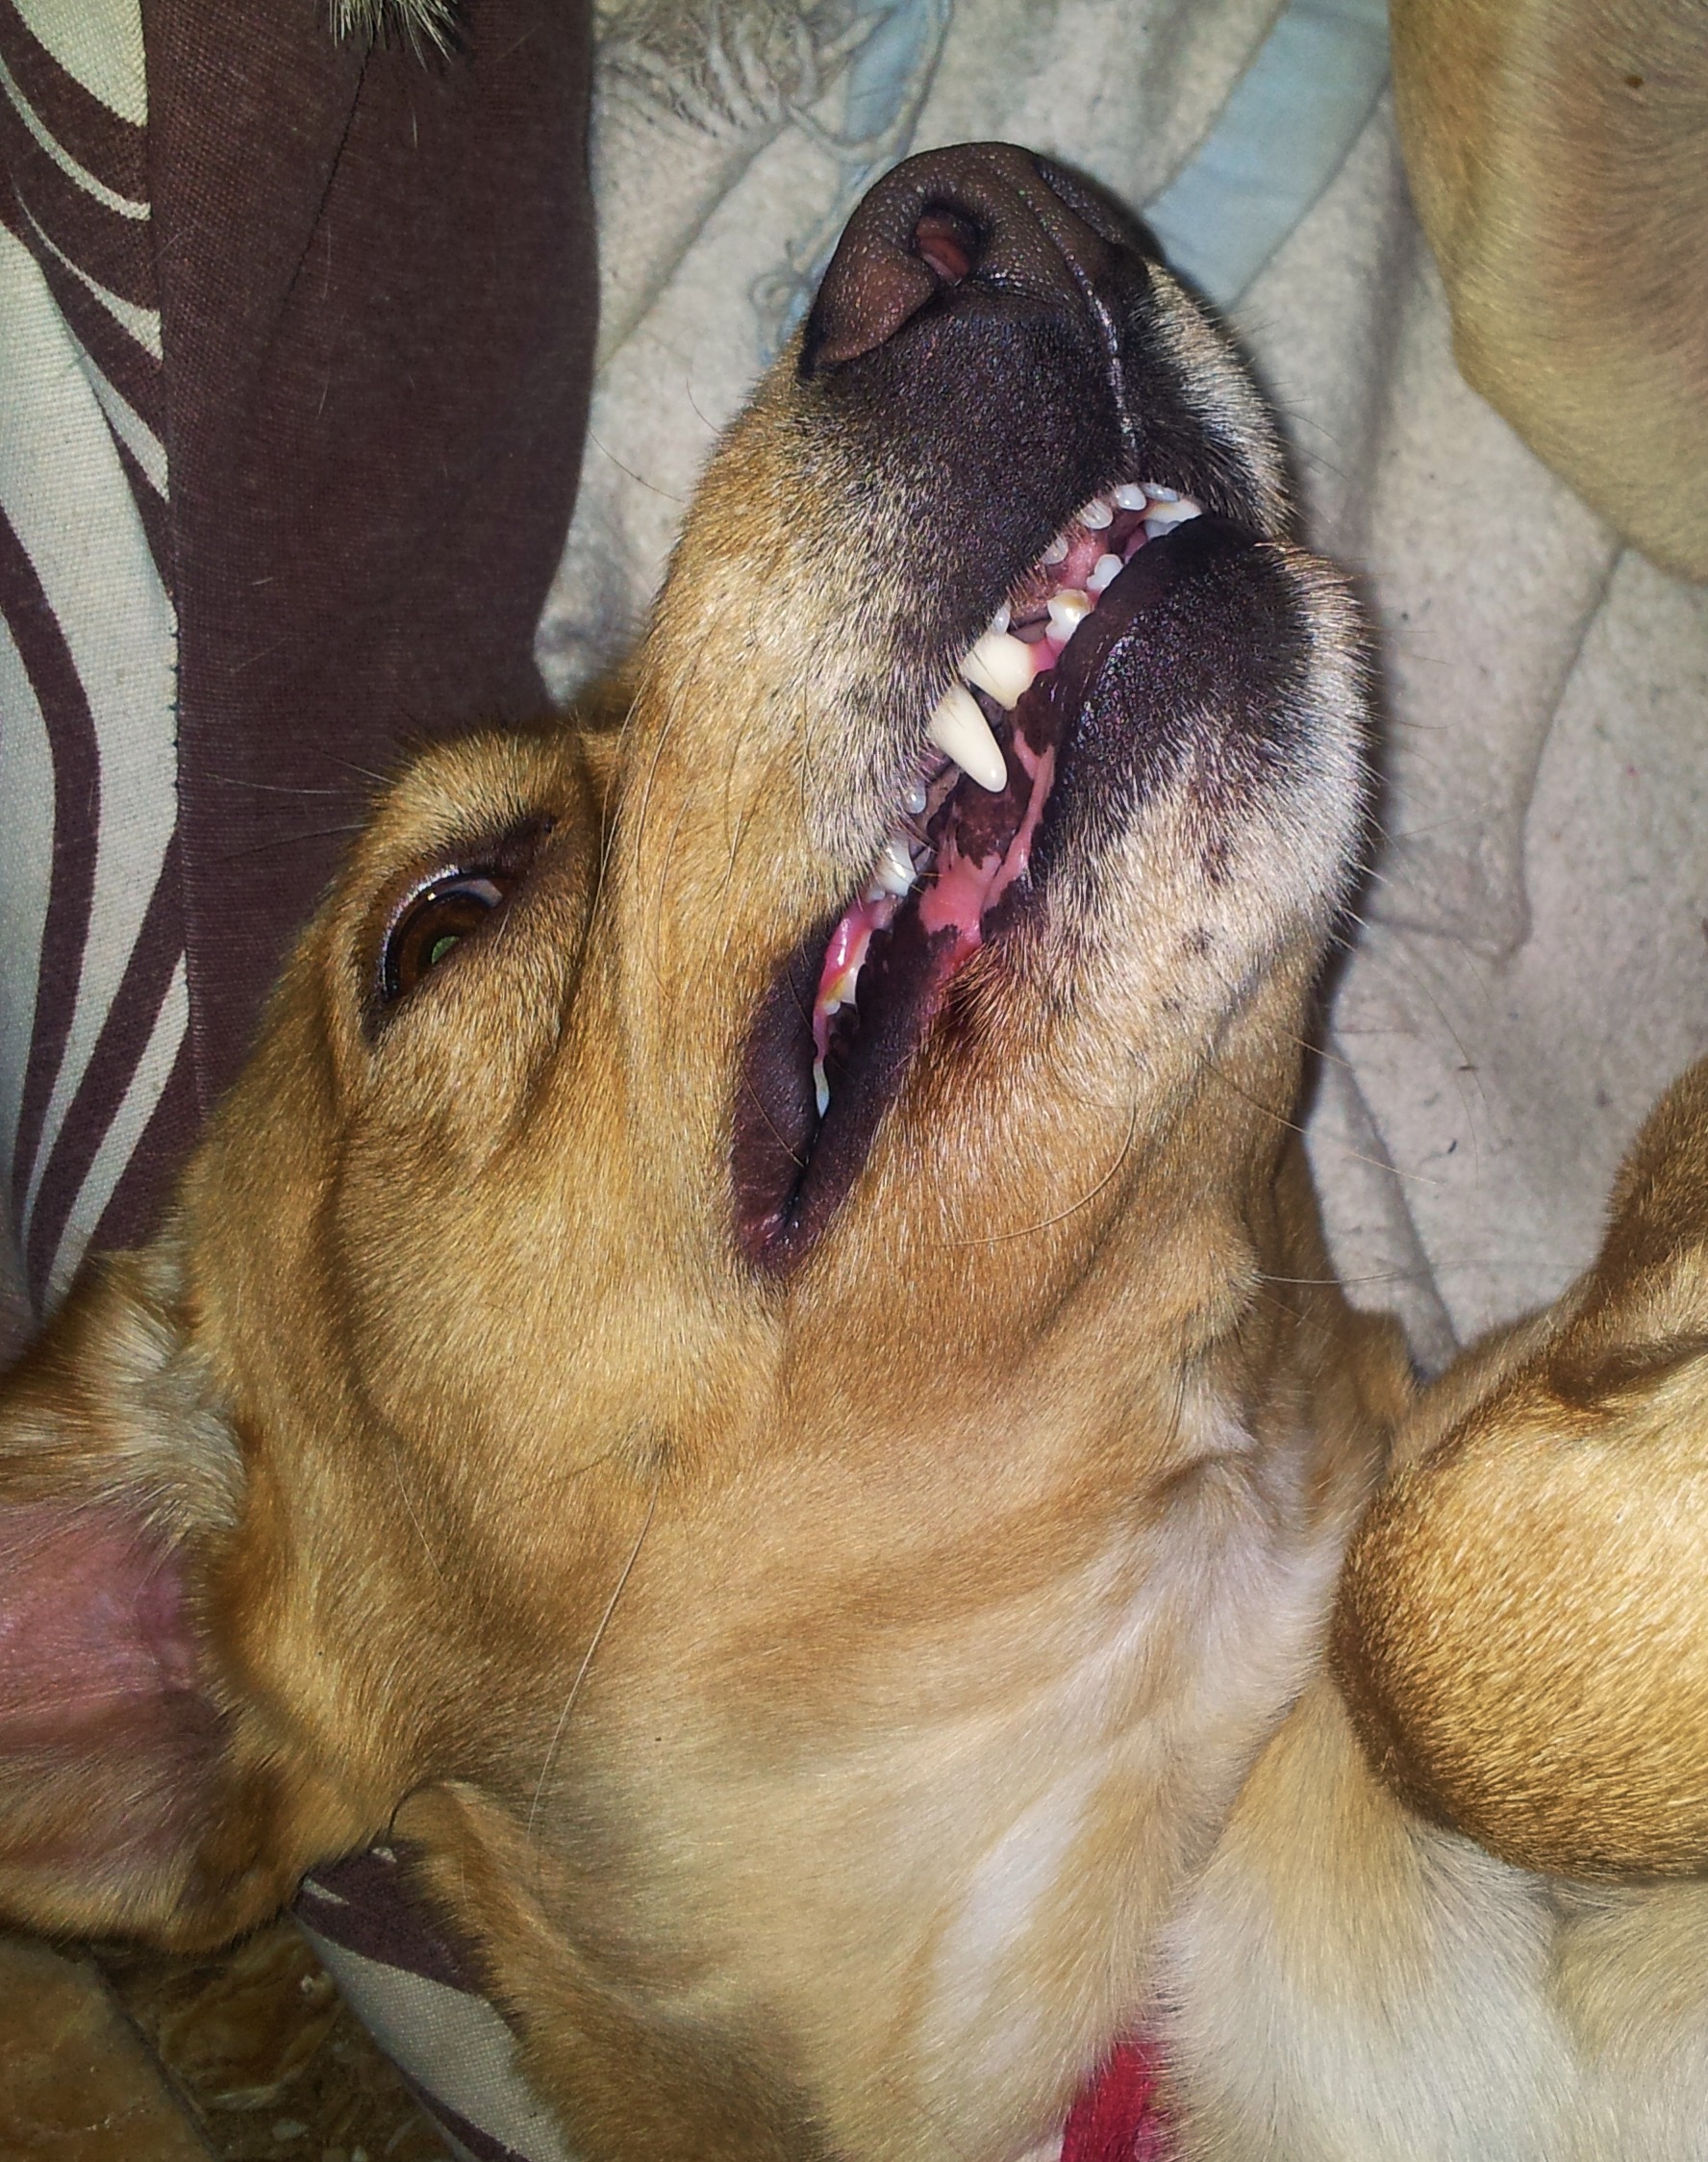
dog, mammal, hound, yawn, pets, nose, dogs, snout, animals, vertebrate, labrador, dog like mammal, dog breed group